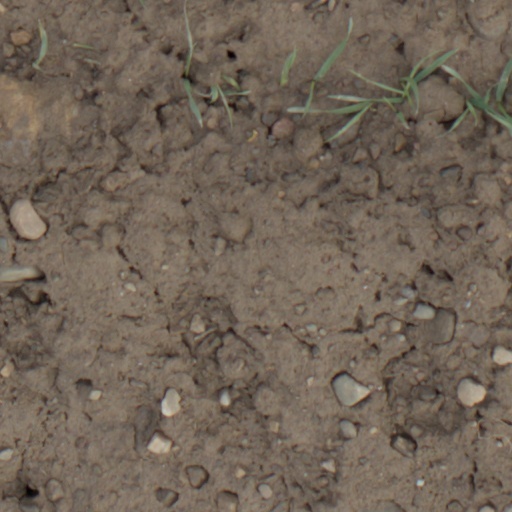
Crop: wheat